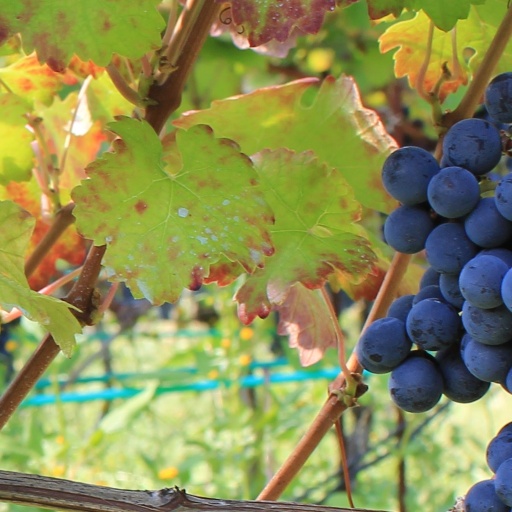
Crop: grape